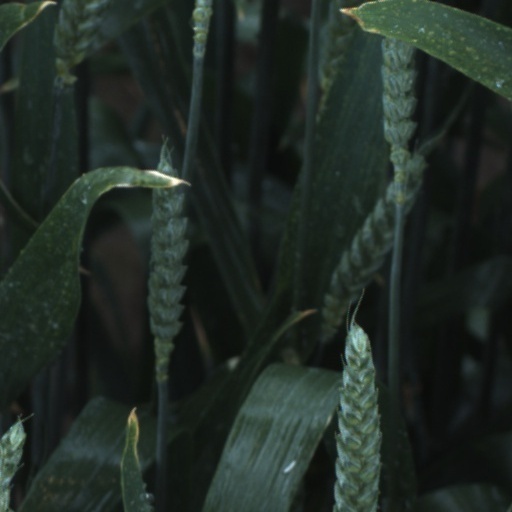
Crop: wheat